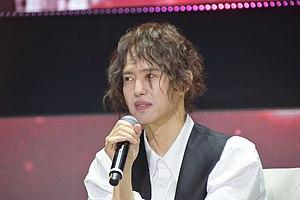
Yang Joon-il, aussi connu sous les nom JIY et V2, est un chanteur américain d'origine coréenne dont la carrière au début des années 1990 avait été ruinée en raison de la société sud-coréenne trop conservatrice mais qui est subitement redécouvert en 2018 et reconnu comme un pionnier de la K-pop.